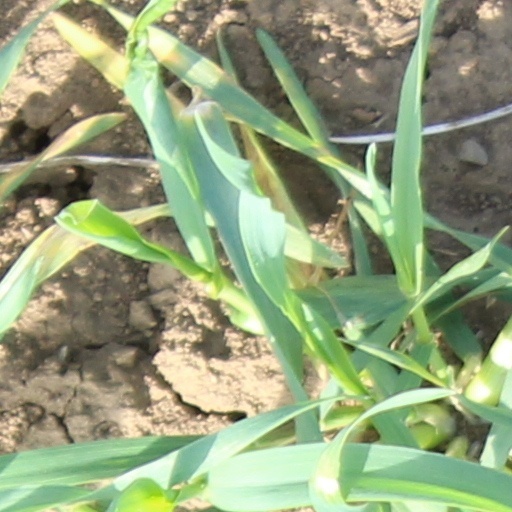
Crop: wheat